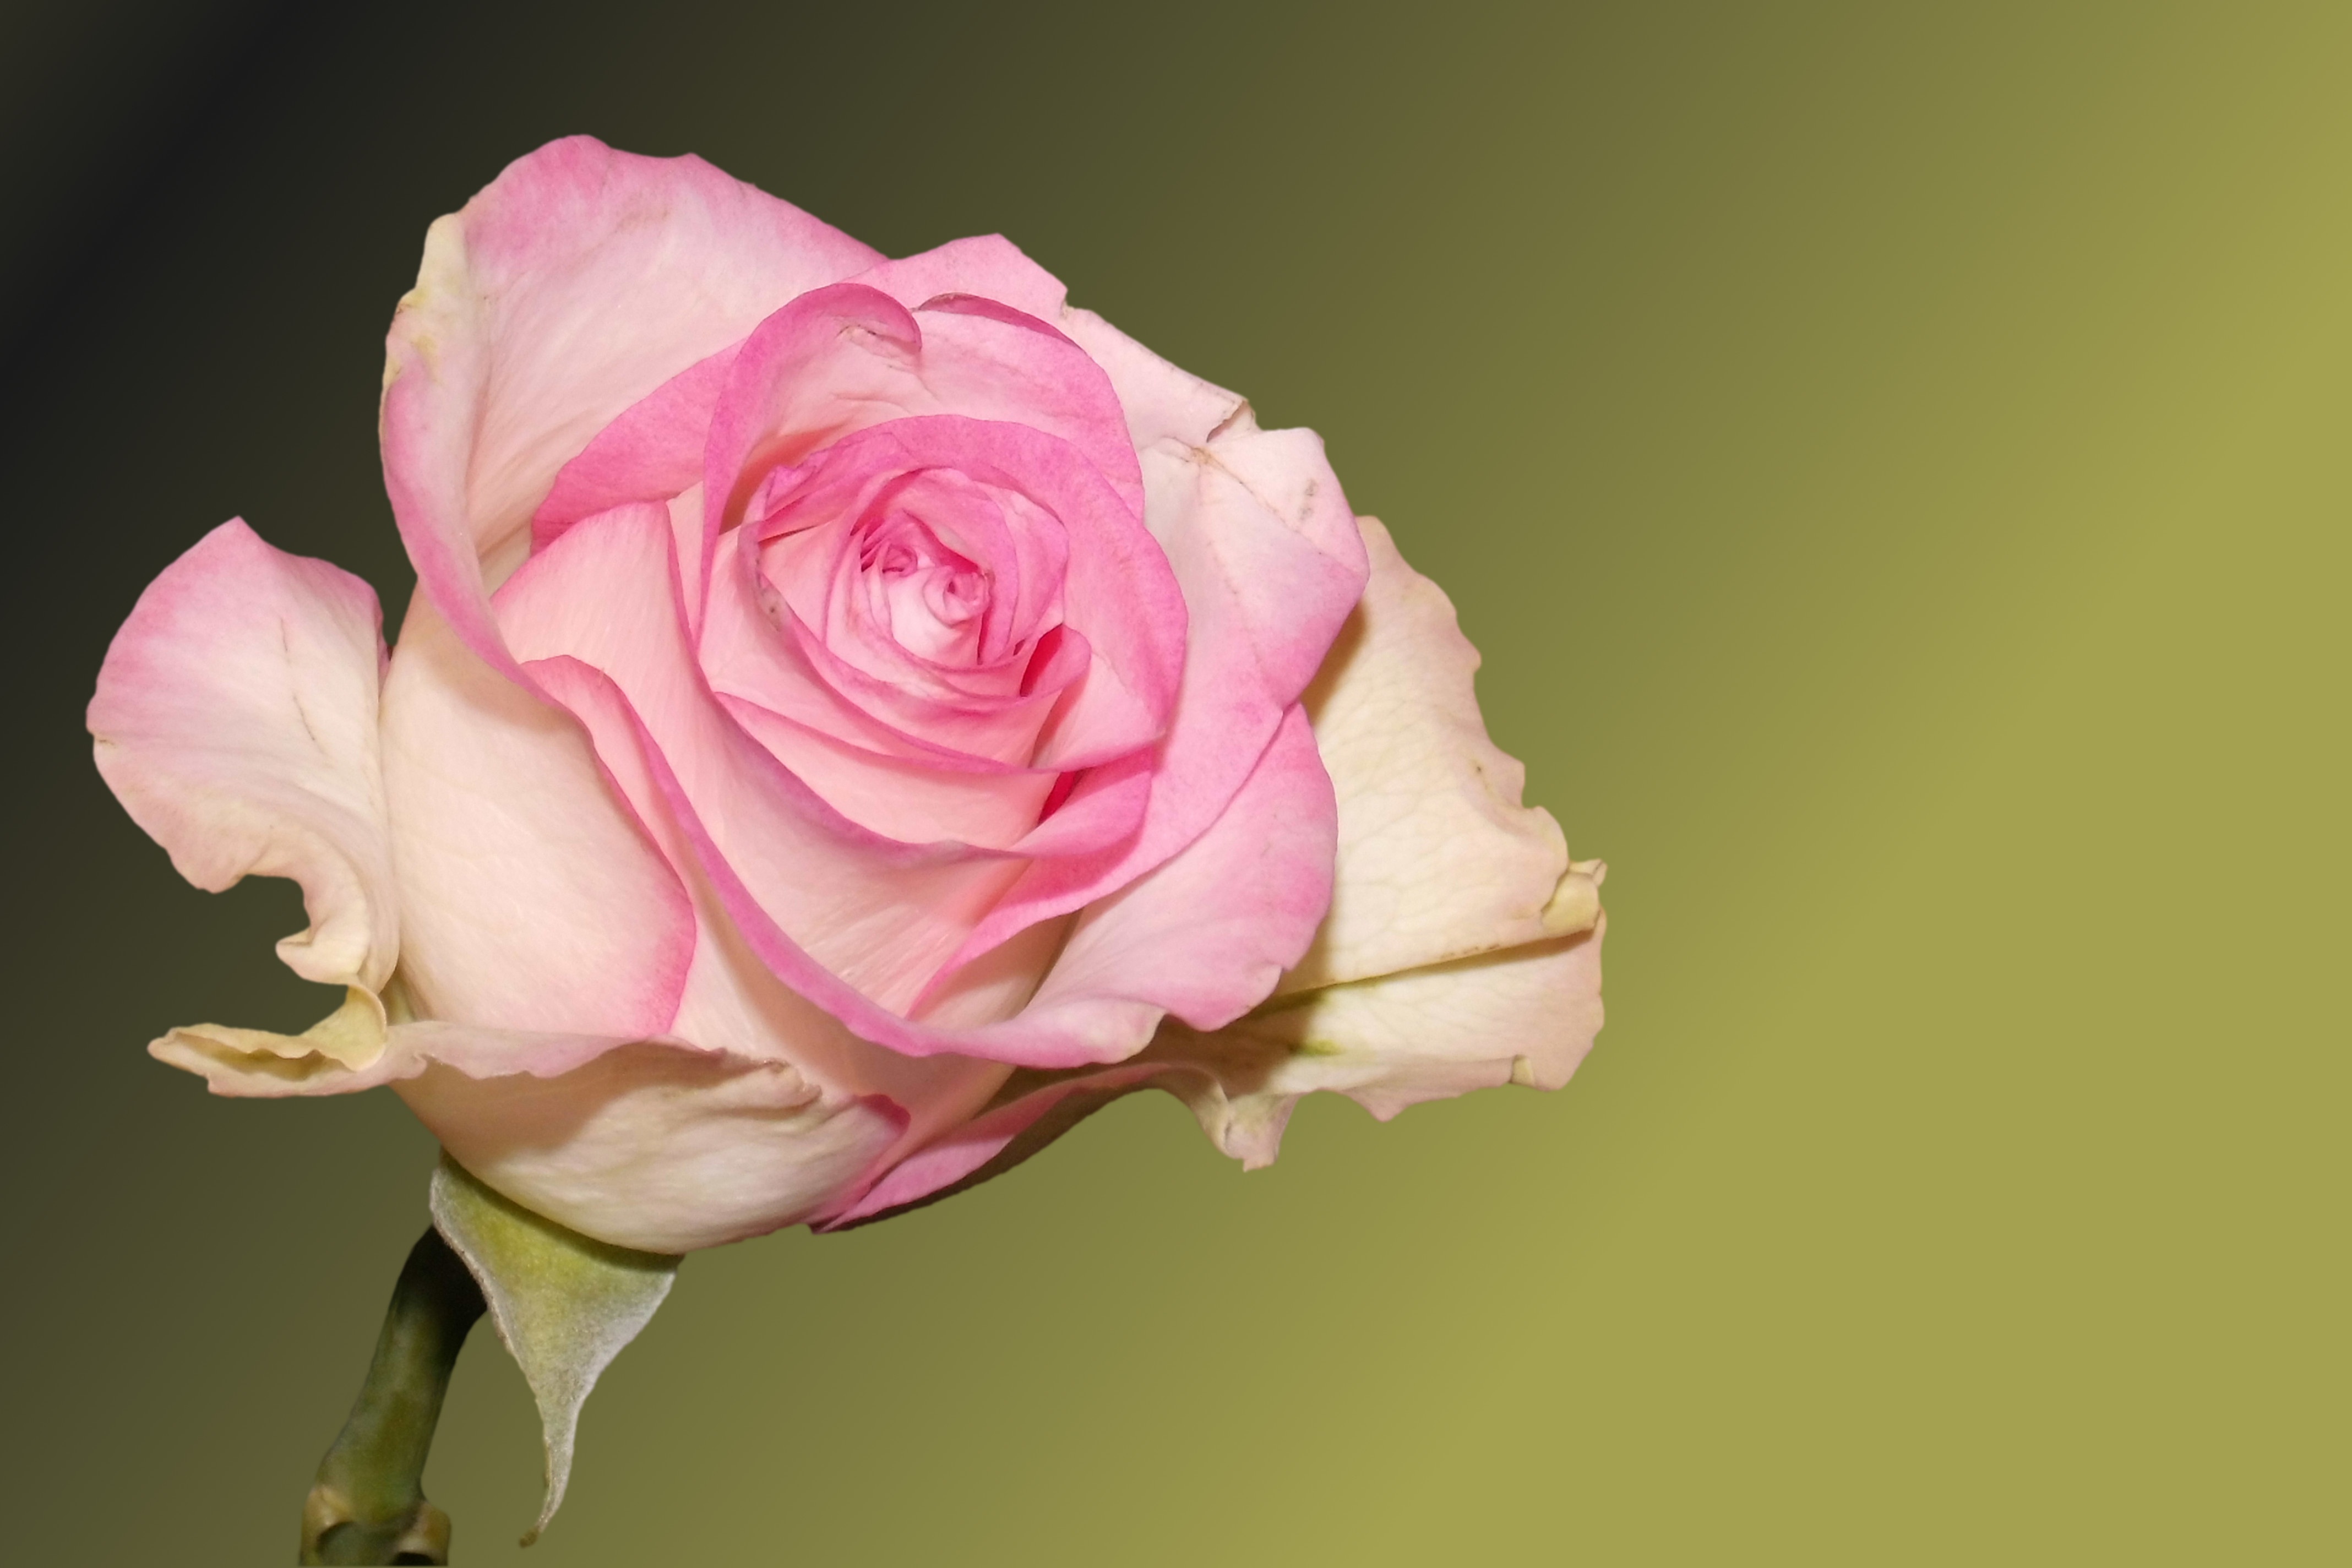
blossom, plant, photography, flower, petal, bloom, rose, pink, flora, close up, pink rose, floribunda, macro photography, flowering plant, garden roses, rose family, plant stem, land plant, rosa centifolia, rose order